Kill Hannah

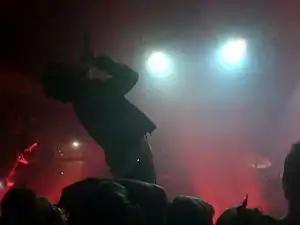
Mat Devine at Crofoot in Pontiac, Michigan on August 19, 2008.

In an interview with "Kerrang!" magazine in 2008, vocalist Mat Devine stated that the band will begin preparation for the next studio album after the "Hope for the Hopeless" tour has ended. However, he stated that this album will be "heavier" and "more aggressive" than the last albums. Commenting on the album he said: "I'm not saying this will be the next Necrophagist or Burzum but its going to be a lot more aggressive and heavier than the others. But I am confident fans will enjoy it as we are 200% prepared so we know what to include and not to include. We've always intended to make a heavy album and this is our time."